Cannonball (LIRR train)

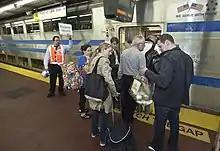
The boarding of a Hamptons Reserve car of the "Cannonball" at Penn Station on its inaugural run from there on May 24, 2013

The "Cannonball" began utilizing new equipment acquired from Kansas City Southern Railway, and introduced advanced reservations for seats for an additional fee, in the late 1960s. Throughout the 1960s and 1970s, the "Cannonball" continued to utilize exclusively parlor cars in its consist, including an observation car – the last such car on any regularly scheduled train in North America. The "Cannonball" operated with as many as 18 cars, requiring it to make two or even three stops at each station because only eight cars could platform at a time. Railroad Director of Special Services Walter McNamara stated in 1972 that the "Cannonball" was the only all-parlor car train in the United States. Within the next few years, the railroad reinstated regular coach seating on the "Cannonball", while continuing to provide parlor car service for an additional fee. During the late 1970s, the segment of the Montauk Branch between Speonk and Montauk was rehabilitated, which allowed the "Cannonball" to offer a total Manhattan–Montauk travel time of less than three hours, a 40-minute reduction compared to previous timetables. This enabled the railroad to remain competitive with the newly-established Hampton Jitney bus service, which began operations in 1974 to provide an alternative means of transportation to and from the Hamptons, and by the 1980s, expanded operations into New York City. Four seasonal Friday trains, including the "Cannonball", continued operating with parlor cars – which were growing in popularity – alongside regular coaches through the 1990s. The "Cannonball" was the most popular train for weekend getaways to the East End.